William Spiggot

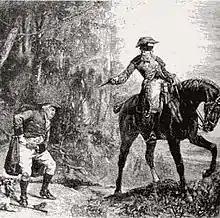
Illustration of a Highwayman

For about seven to twelve years, William Spiggot was a highwayman and the leader of a gang of at least eight men. He performed his robberies on the roads from London to Hounslow Heath, Kingston and Ware. The exact number of his crimes is unknown, yet according to the Ordinary of Newgate, Spiggot had declared to him that "it was in vain to mention his numerous Robberies on the High-Way, being perhaps about a Hundred".